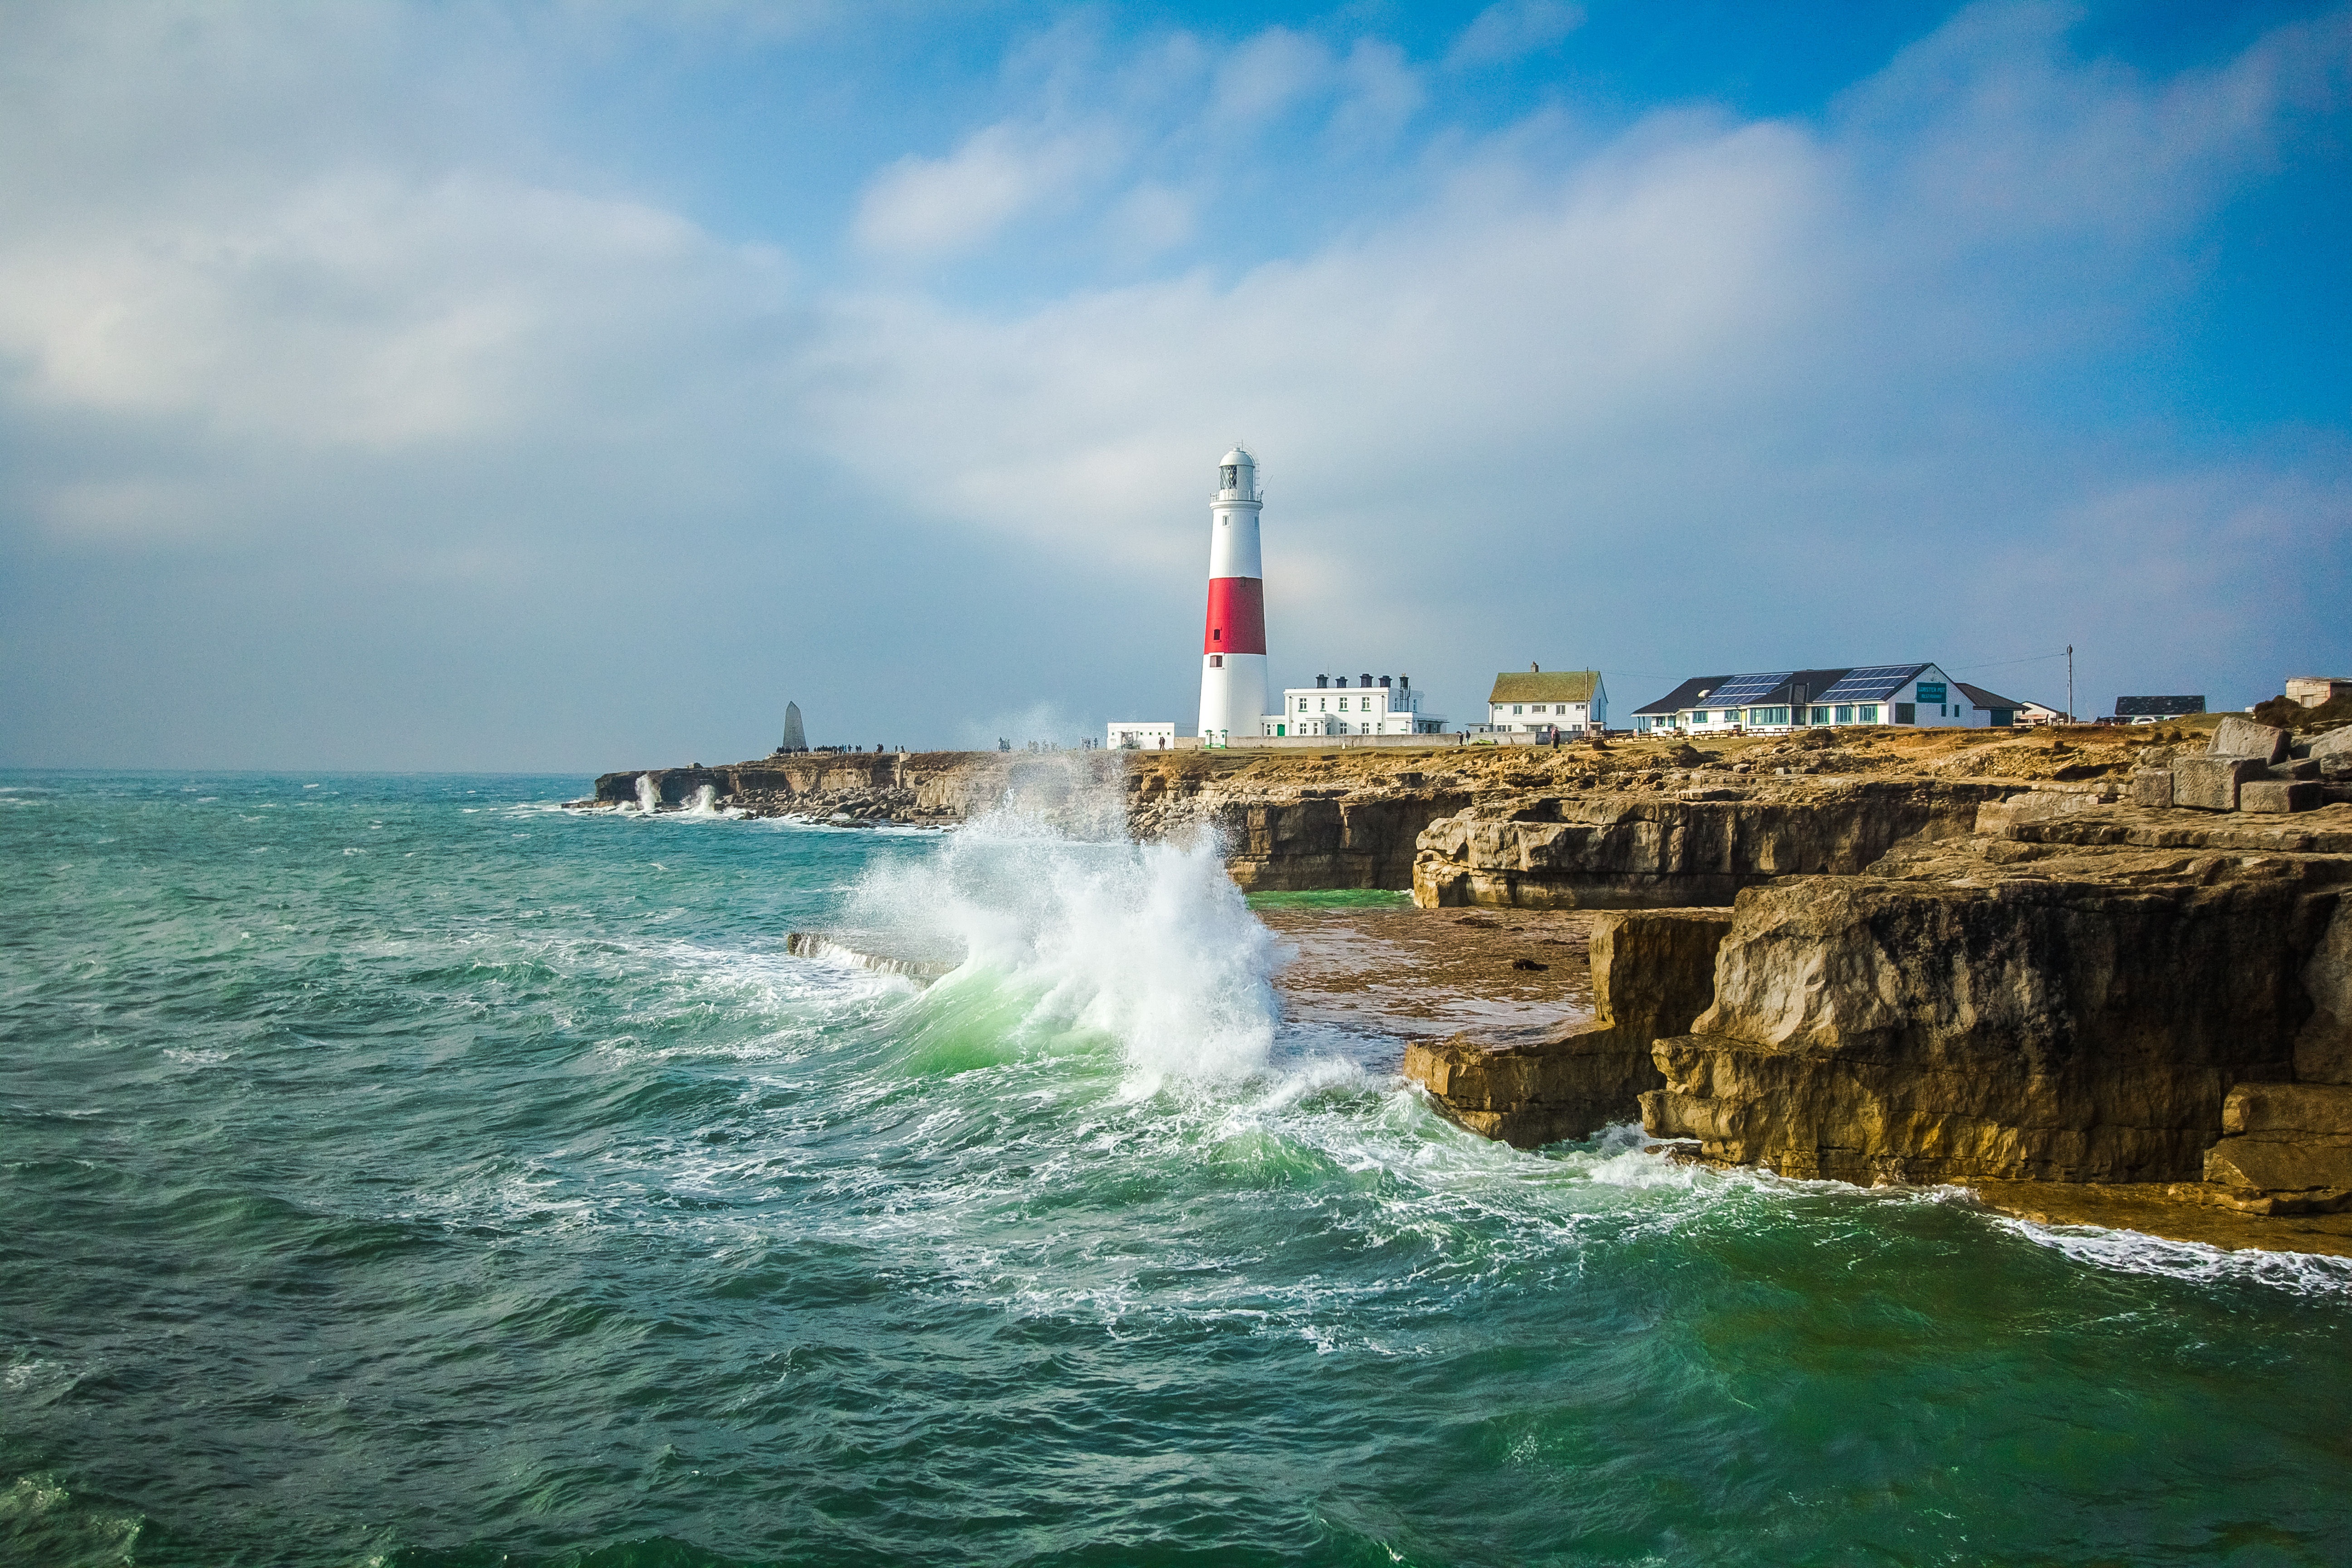
beach, sea, coast, water, ocean, lighthouse, shore, wave, vacation, cliff, cove, vehicle, tower, bay, terrain, england, waves, breakwater, cape, portland, wind wave